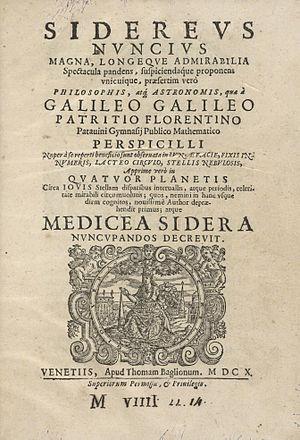
Sidereus nuncius est un court traité d'astronomie, écrit en latin par Galilée début 1610, et publié le 13 mars. C'est le premier ouvrage scientifique reposant sur des observations effectuées grâce à une lunette astronomique. Il contient les résultats des premières observations de Galilée sur la Lune, les étoiles et les satellites de Jupiter. L'ouvrage a été publié six semaines à peine après le début de sa rédaction.